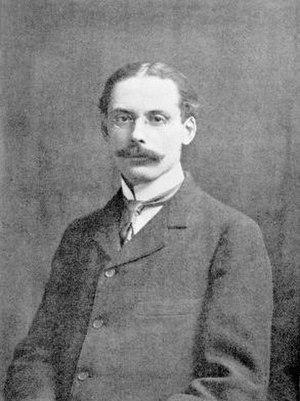
Edwin Arlington Robinson, poète américain.
Edwin Arlington Robinson, né le 22 décembre 1869 et décédé le 6 avril 1935, est un poète américain majeur du début du XXᵉ siècle, récompensé à trois reprises du Prix Pulitzer de la poésie, en 1922, 1925 et 1928.